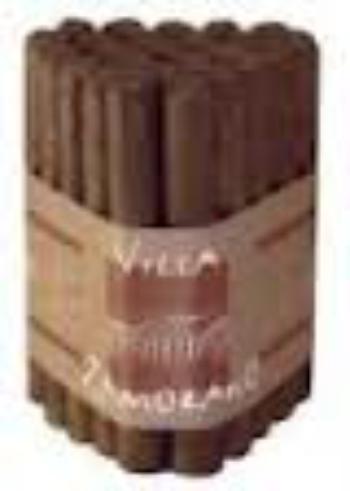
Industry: Necessities